Renewable energy in Africa

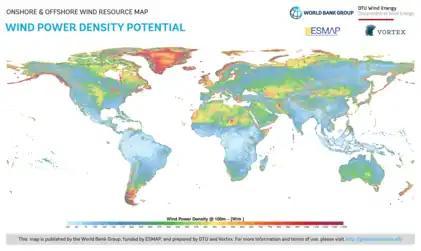
World map of wind power density.

Africa has a large coastline, where wind power and wave power resources are abundant and underutilized in the north and south. Geothermal power has potential to provide considerable amounts of energy in many eastern African nations.